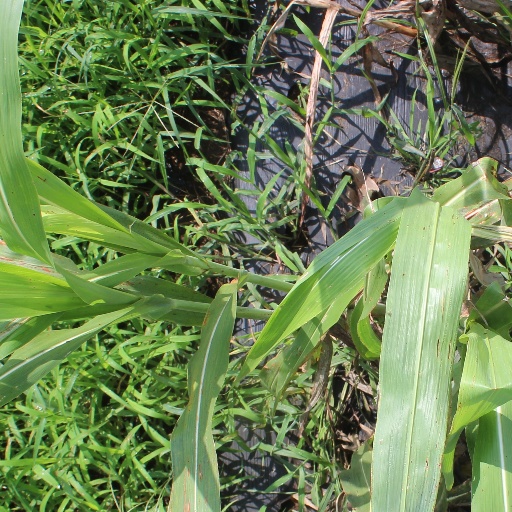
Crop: sorghum